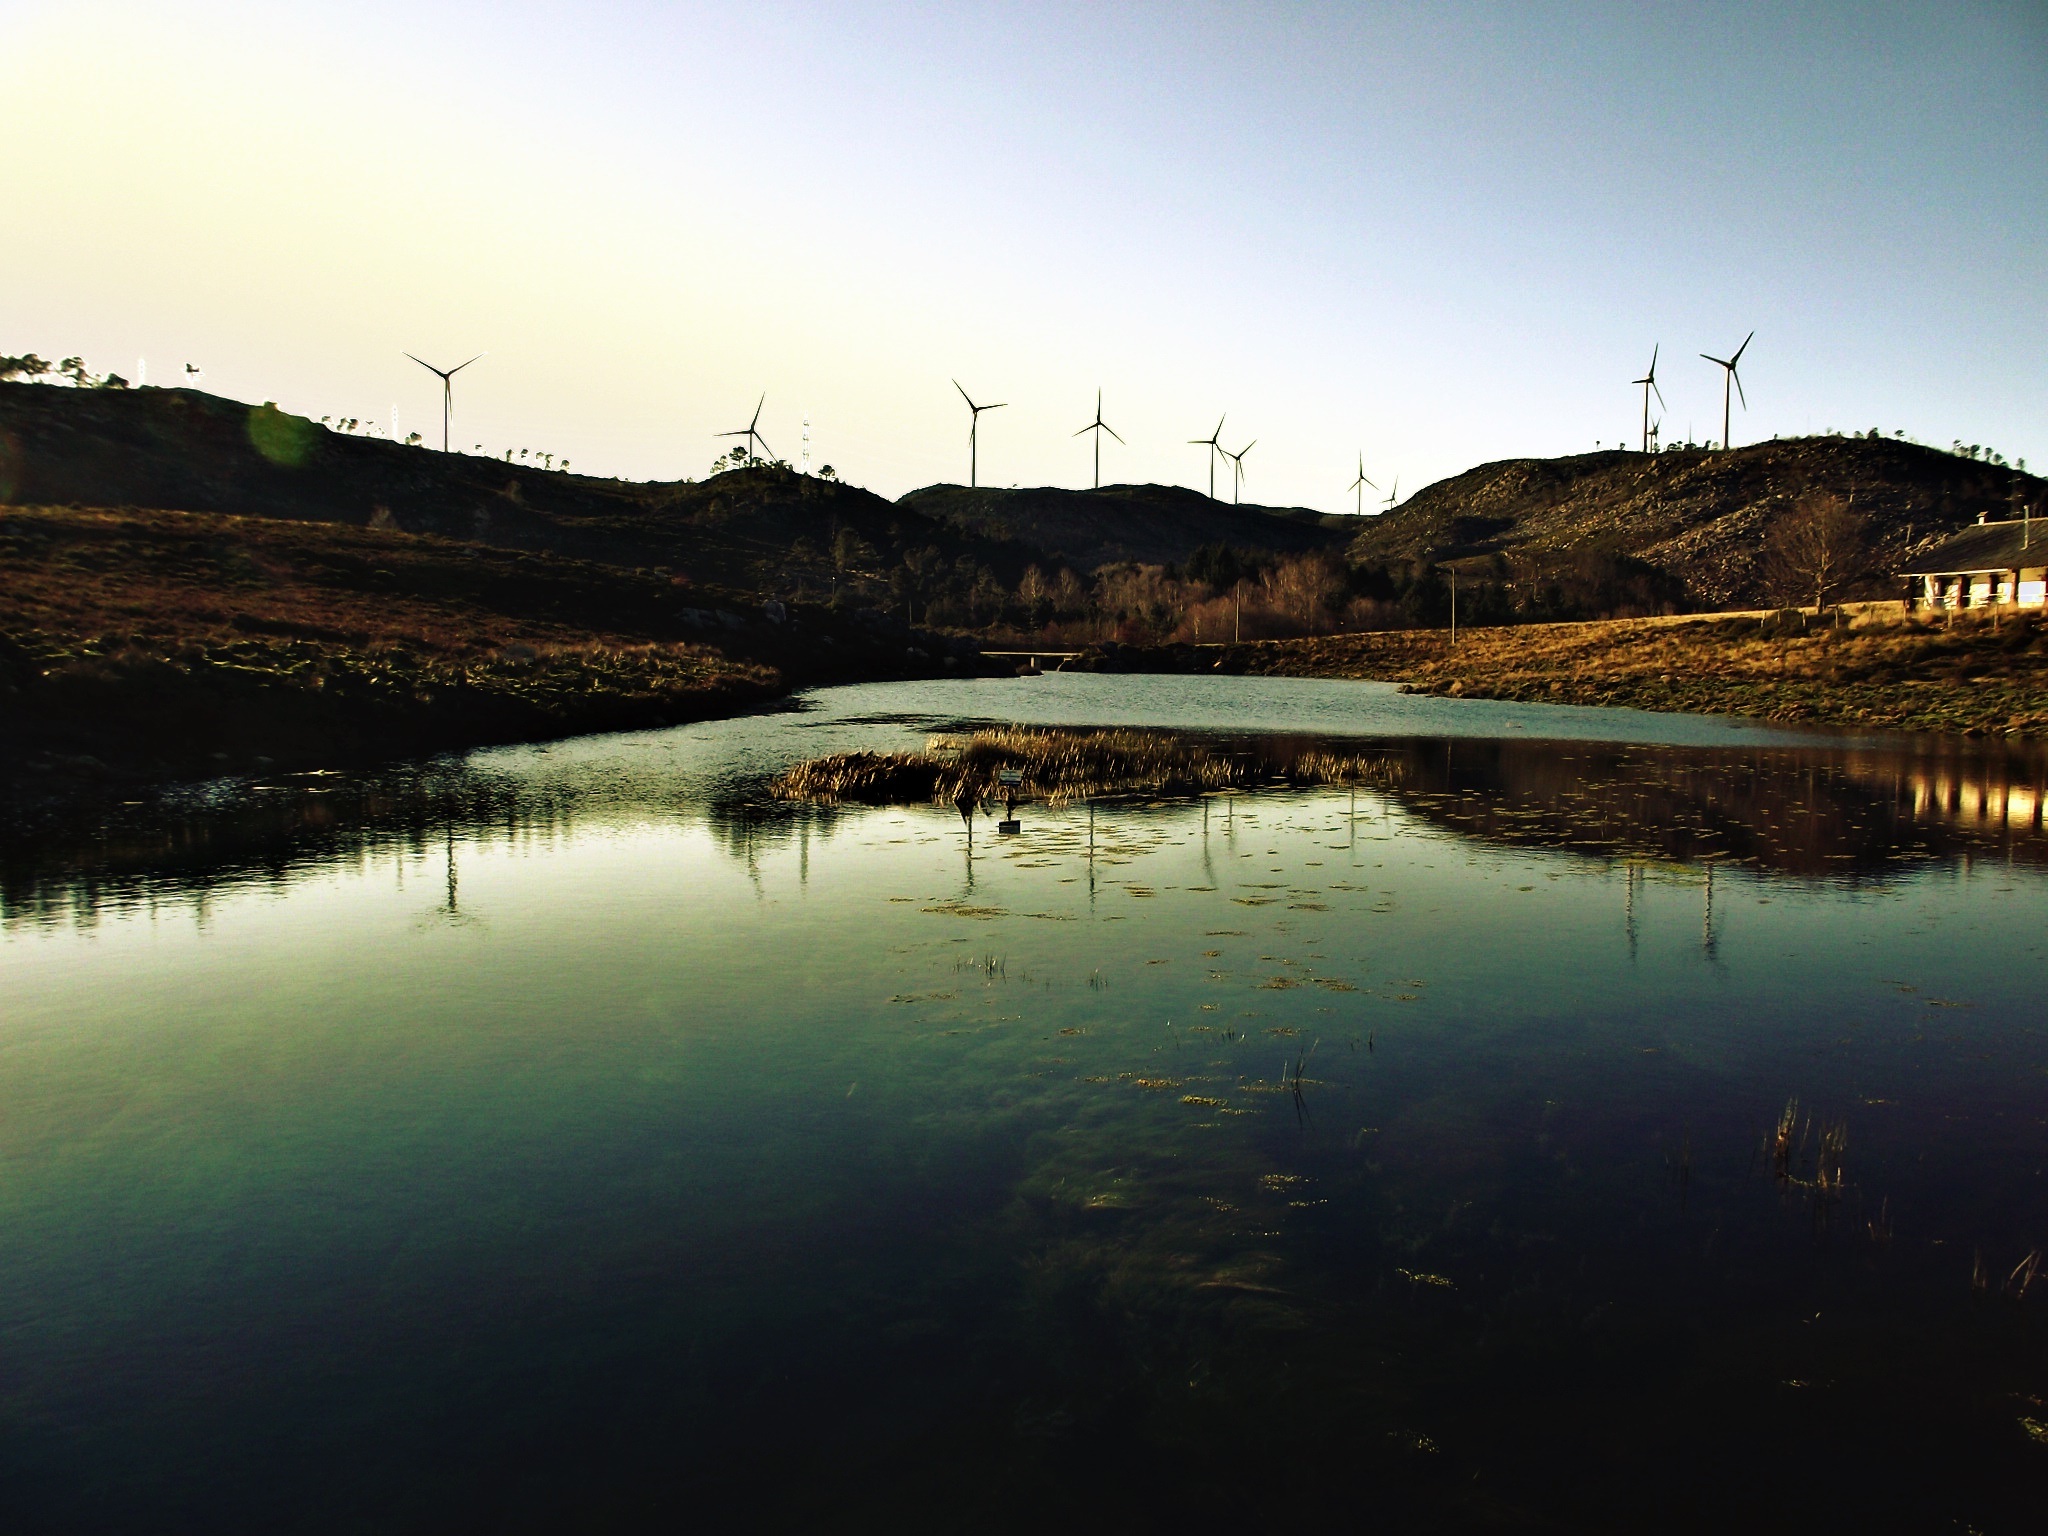
landscape, sea, water, nature, sunrise, sunset, sunlight, morning, lake, dawn, river, dusk, evening, reflection, reservoir, loch